Chris Pappas (Neighbours)

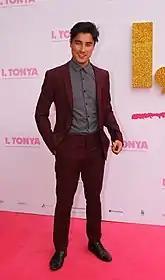
Hudson Walsh, played by Remy Hii ("pictured"), became Chris's new love interest in 2013.

In mid-2013, a new love interest for Chris was introduced in the form of competitive swimmer Hudson Walsh (Remy Hii). Chris is initially cautious about dating Hudson so soon after Aidan. Hii commented, "Chris is trying to keep his cards close to his chest, but by the same token, Hudson is also a new guy to this neighbourhood and isn't quite sure who he can be open to and show his true colours to." Chris ends their potential relationship after discovering that Hudson has been taking steroids to help him train. But then Hudson tells him that he has stopped taking the steroids and asks for a second chance. Mason said Chris is still fragile after Aidan and he does not want to get hurt, so he is "pretty hard" on Hudson, but neither one of them are happy that things between them have ended so soon. When Chris comes home to find Hudson in his house, he thinks Hudson broke in and they argue, until Kyle tells him he let Hudson in. Chris suddenly realises how much Hudson means to him and apologises. The couple have a romantic dinner and they kiss for the first time.